Alexandro Marie Antoin Fridzeri

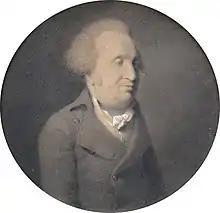
Portrait of Fridzeri by Alexandre Vigneux, circa 1799

Alexandro Marie Antoin Fridzeri or Frixer (born Verona 16 January 1741, died Antwerp 1825) was the most renowned of mandolin virtuosi, a clever violinist, organist, and a composer whose works met with popular favor. Among his works were sonatas and chamber music and operas. His life began and ended with tragic notes, losing his eyesight and later his home and possessions. Music historian Philip J. Bone called Fridzeri " an artist of undoubted genius and a man of most remarkable character, which was fully tried under great adversity." The late Giuseppe Bellenghi, mandolinist and composer, dedicated his variations for mandolin and piano on the "Carnival of Venice", to the memory of Fridzeri, the blind mandolin player and composer.